Hendrick Motorsports

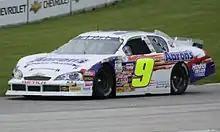
Chase Elliott's No. 9 Aaron's Chevrolet at Road America in 2013

In 2012, Hendrick began fielding the No. 9 Chevrolet for development driver Chase Elliott, with father Bill Elliott as the listed owner and sponsorship from the Aaron's Company. Longtime Hendrick Motorsports crew chief Lance McGrew served as the team's crew chief. Elliott made his debut at age 16 at Mobile International Speedway, scoring a pole and six top tens in six races.